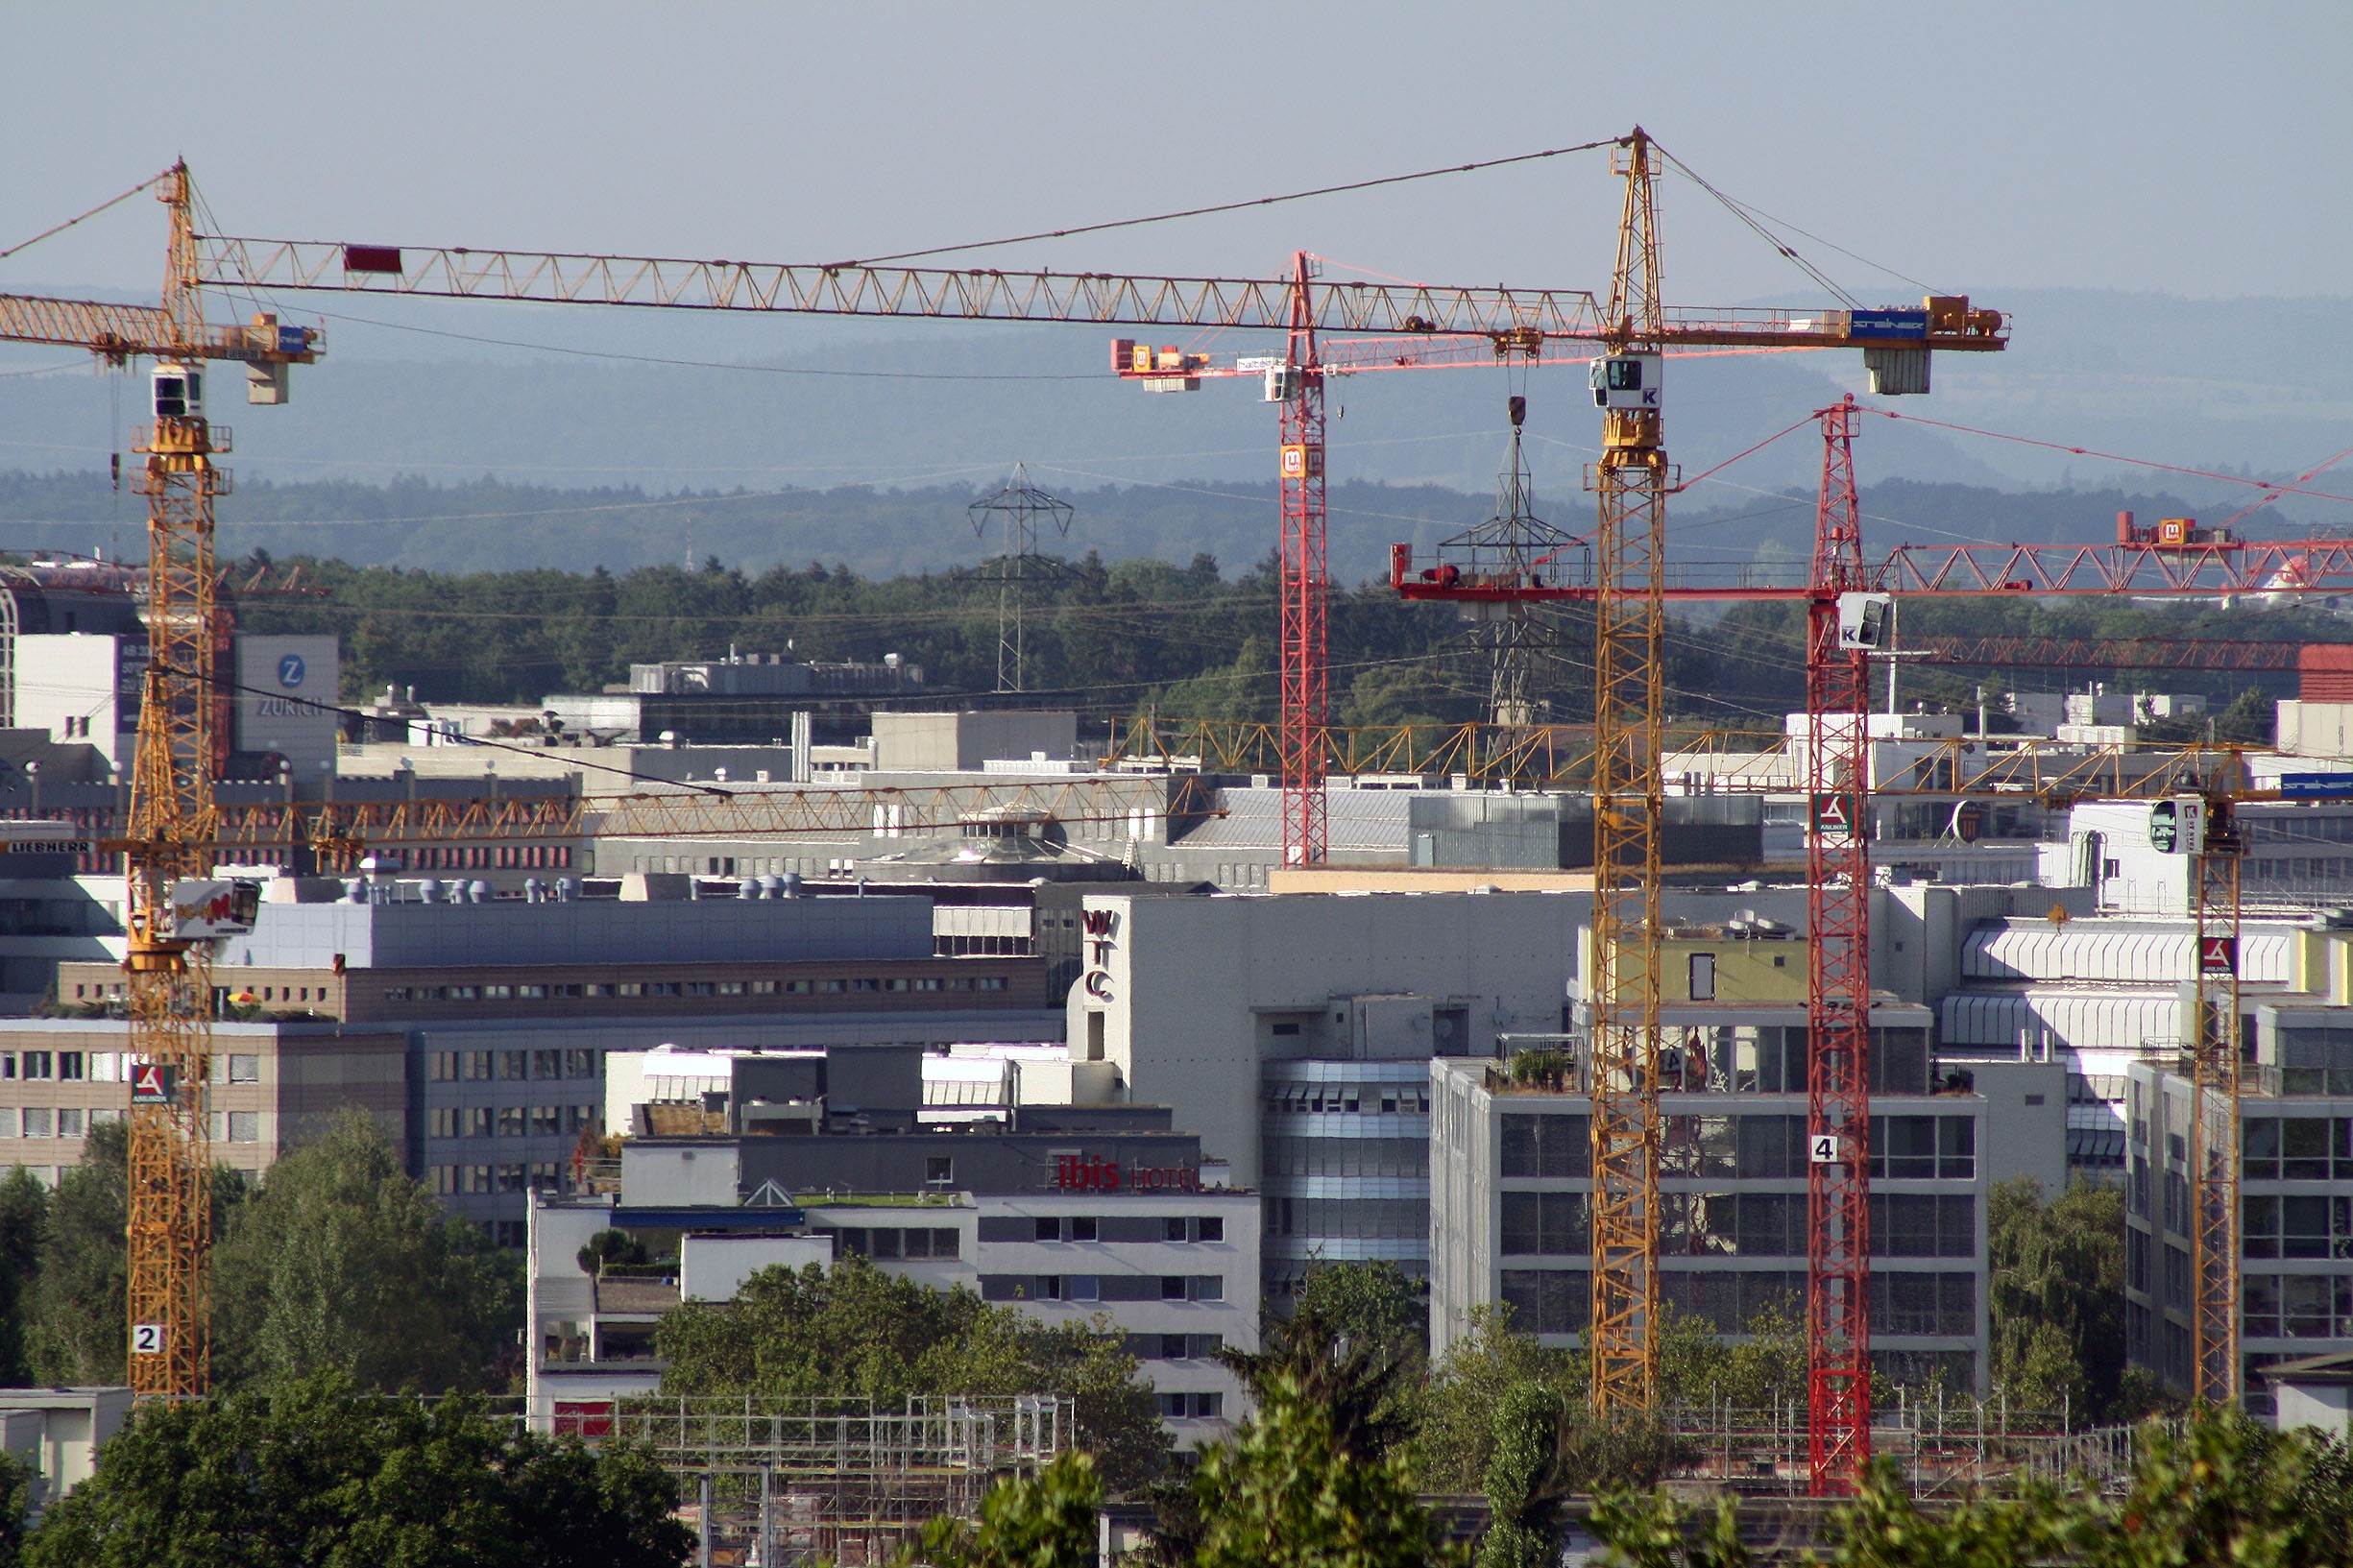
skyline, building, city, urban, cityscape, downtown, transport, construction, vehicle, port, stadium, tower block, district, zurich, cranes, crane, construction equipment, residential area, human settlement, oerlikon, construction sites